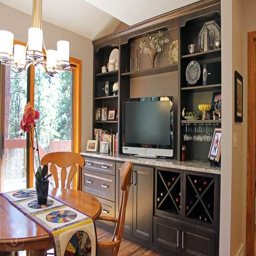
custom kitchen cabinets for a home